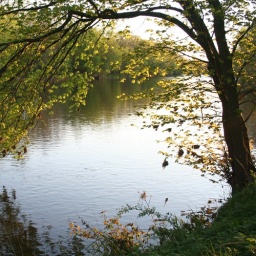
tree by the river